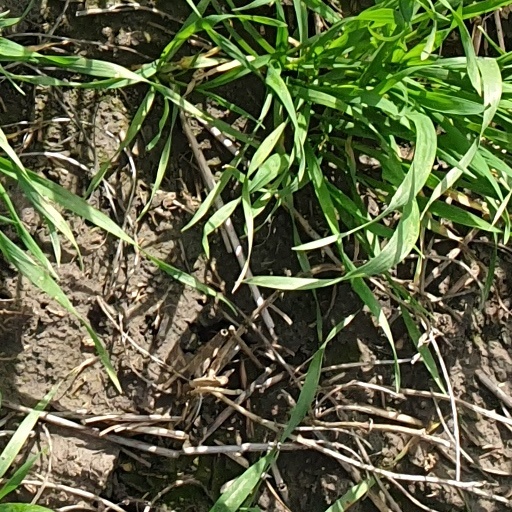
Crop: wheat